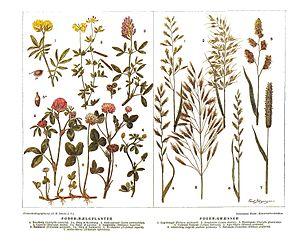
L'alimentation animale est une branche de la zootechnie qui décrit les besoins alimentaires des animaux d'élevage et les moyens et méthodes permettant de les satisfaire. Ces méthodes doivent aussi être compatibles avec le maintien en bonne santé des animaux, assurer la qualité finale des produits d'élevage et rester économiques pour l'éleveur.